José Joaquín Vélaz de Medrano y Gante, 1st Marquess of Fontellas

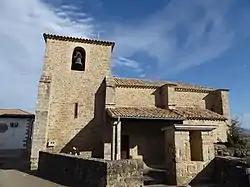
Church of Azpa

José Joaquín Vélaz de Medrano was the son of Joaquín Antonio Vélaz de Medrano y Alava, VI Viscount of Azpa, Lord of the Villa de Autol and Yerga, and Antonia Francisca de Gante. Born into the House of Medrano, a family of high nobility from the Kingdom of Navarre and Castile, Jose Joaquín inherited a lineage of great renown. Born during the reign of King Charles III of Spain, his family played a significant role in the administration of the Spanish monarchy, particularly in the education of the king, a task entrusted to Giovanni Antonio de Medrano.